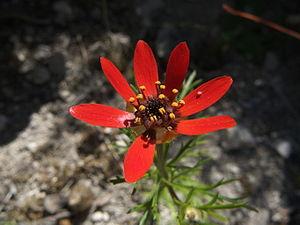
Adonis flammea, l'Adonis flamme ou Adonis couleur de feu, est une espèce de plantes dicotylédones de la famille des Ranunculaceae, sous-famille des Ranunculoideae, originaire de l'Ancien Monde Europe, Afrique du Nord et Proche-Orient.
Cette liste de Tracheophyta de Bosnie-Herzégovine, ainsi que d’espèces introduites est un aperçu incomplet d’espèces de mousses, de fougères, de gymnospermes et d’angiospermes citées dans la littérature disponible en langues bosniaque, croate, serbe et serbo-croate. Cet aperçu n’inclue pas des espèces cultivées ni celles occasionnellement introduites.